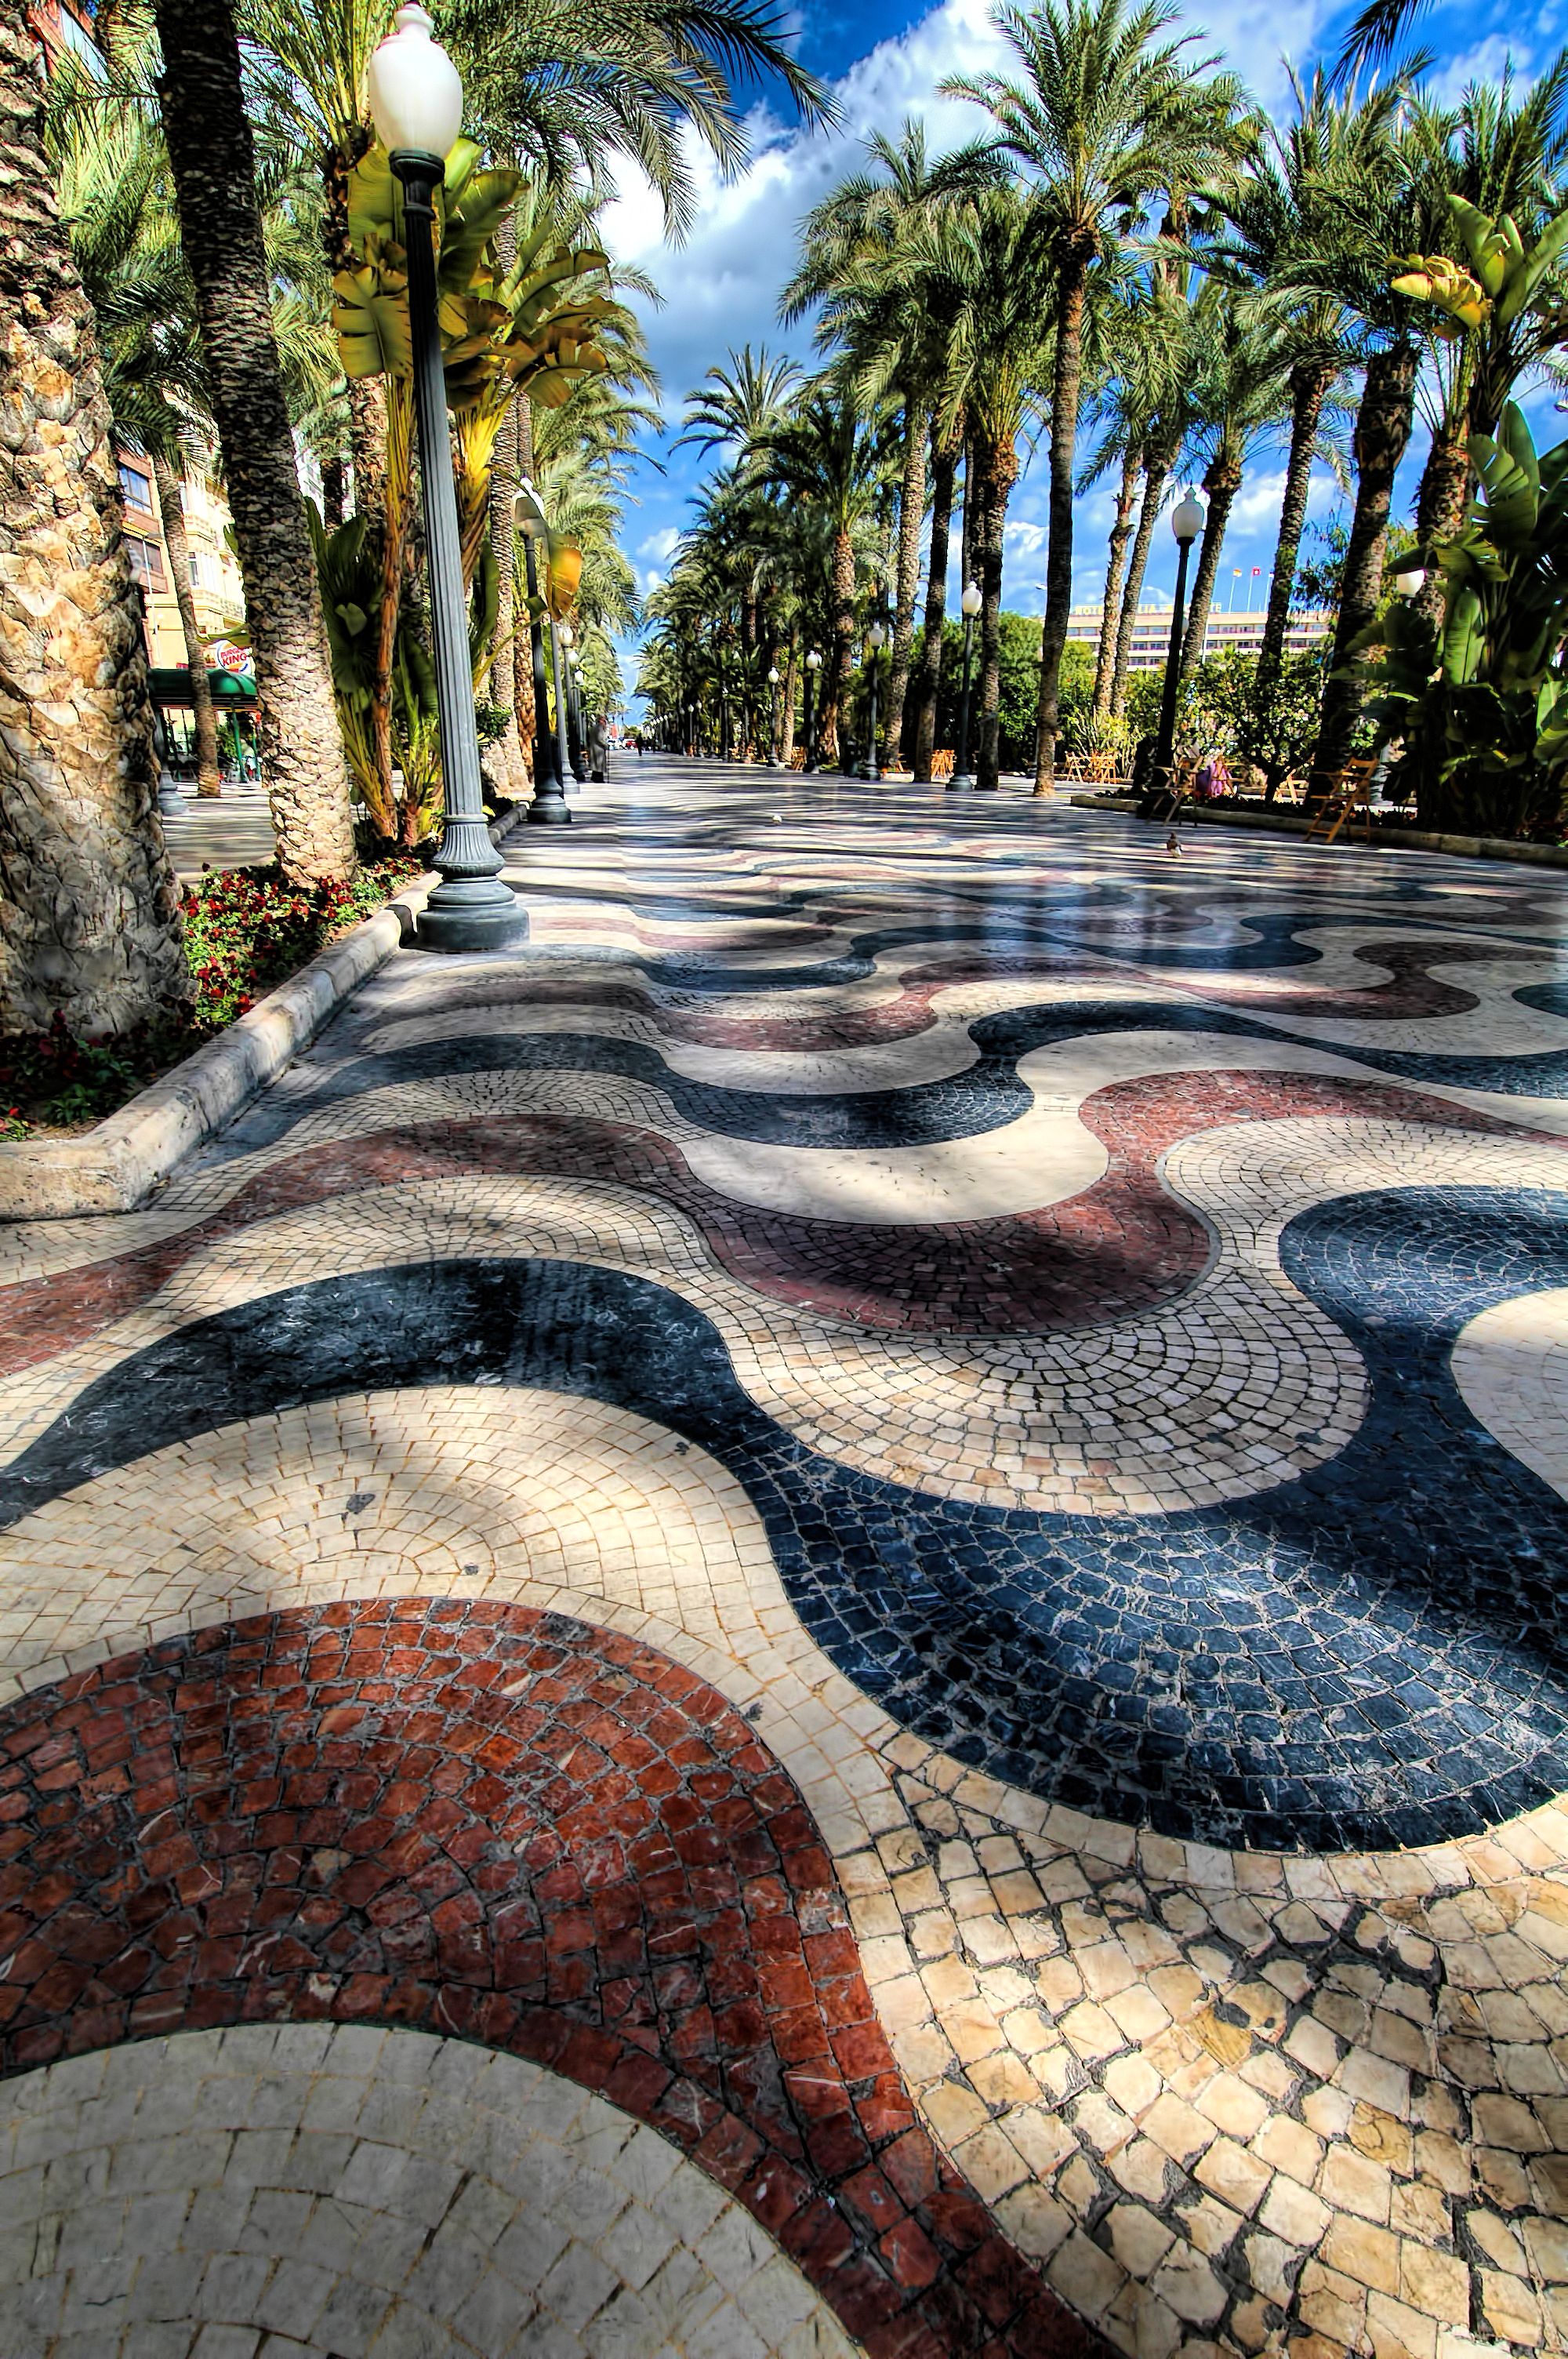
landscape, tree, rock, leaf, walkway, road surface